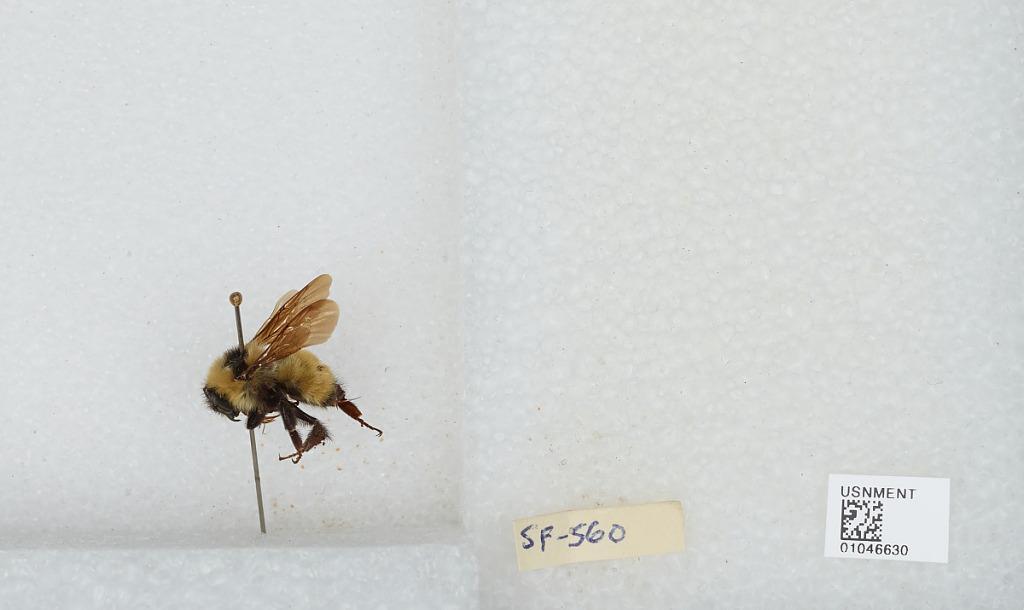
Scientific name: Bombus sp.